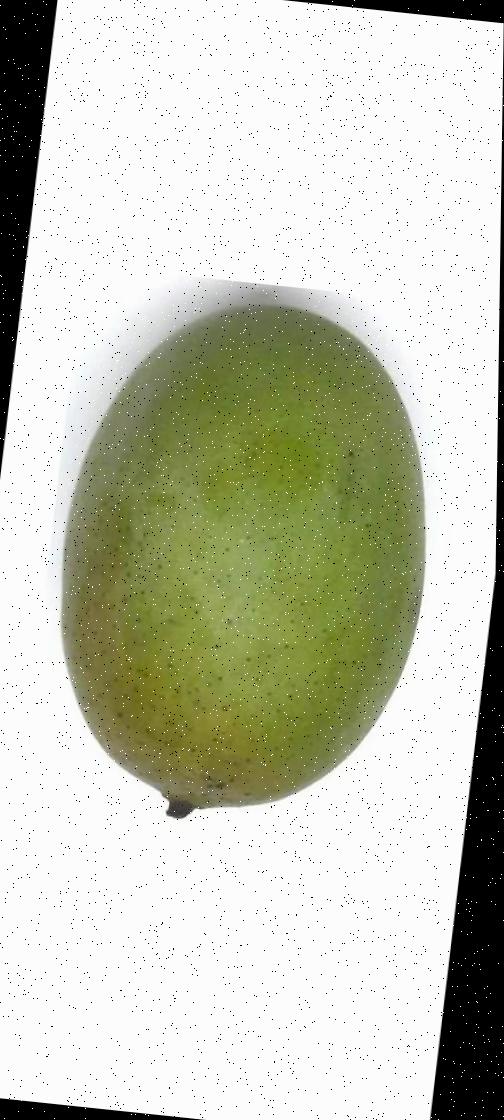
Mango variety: Langra